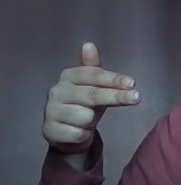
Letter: ghain